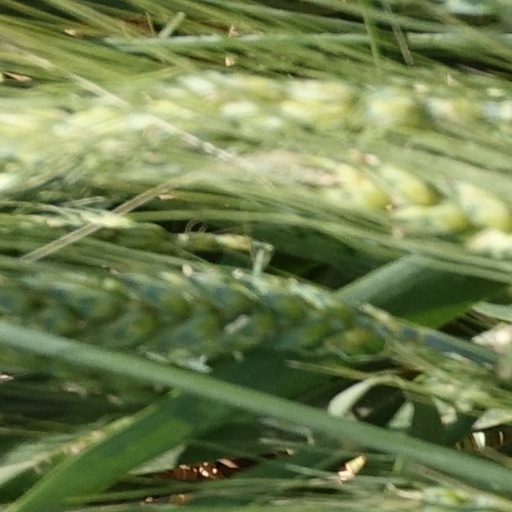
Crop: wheat